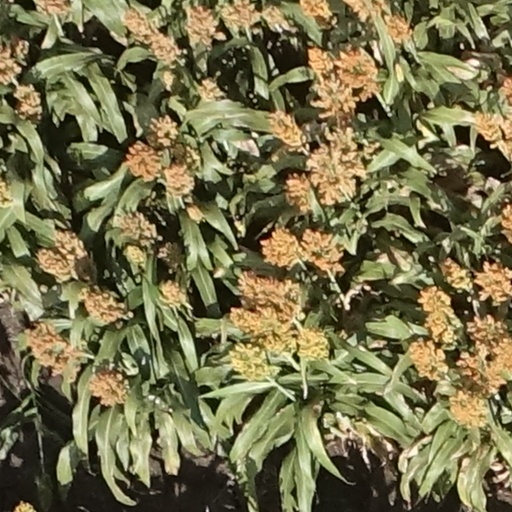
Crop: sorghum